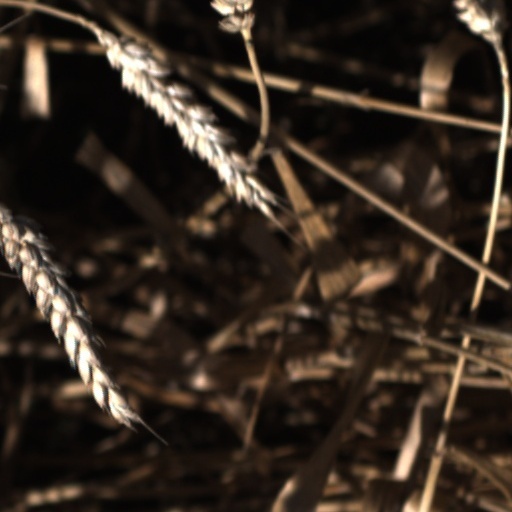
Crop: wheat